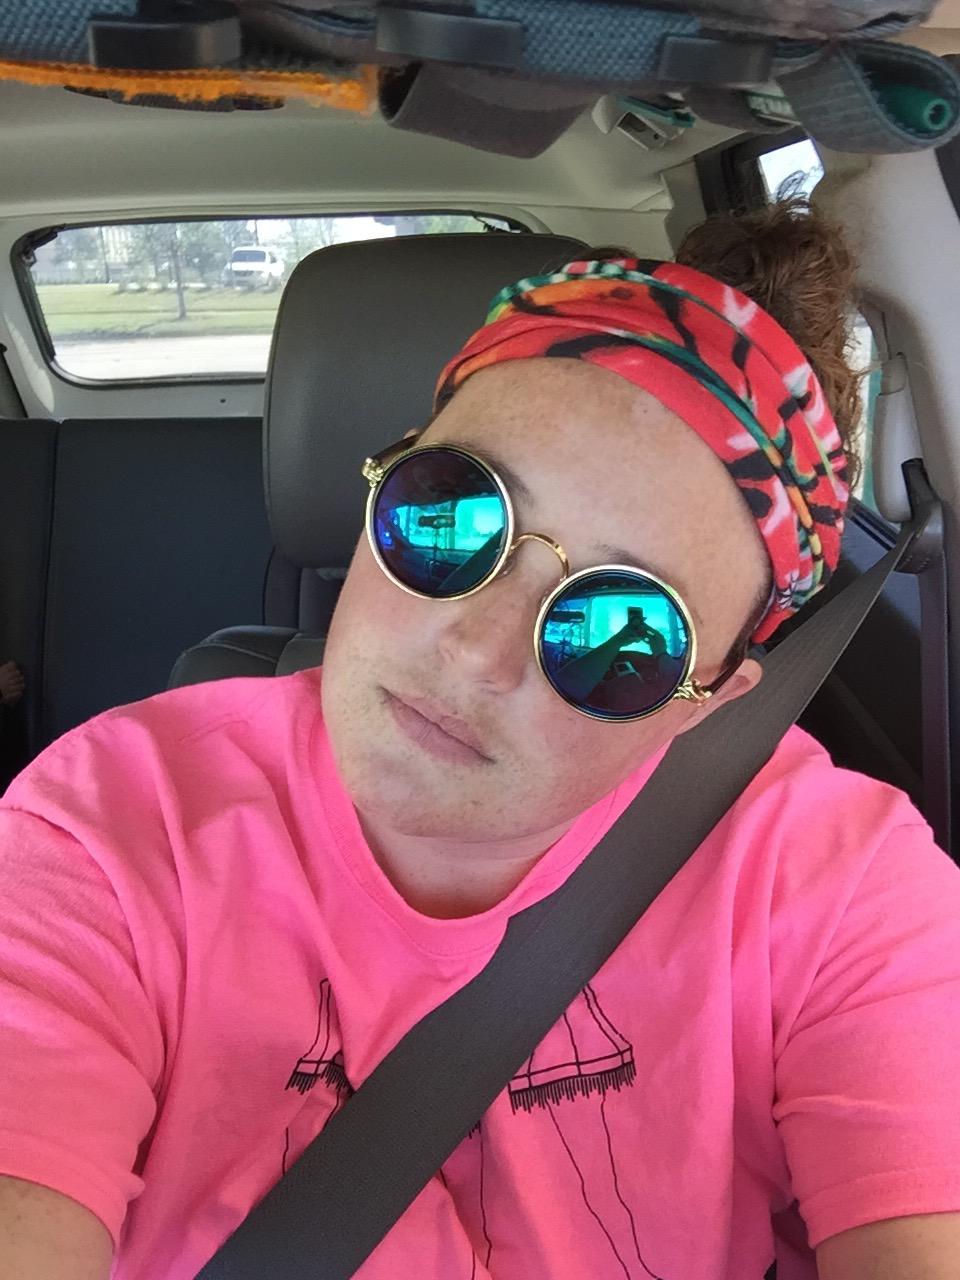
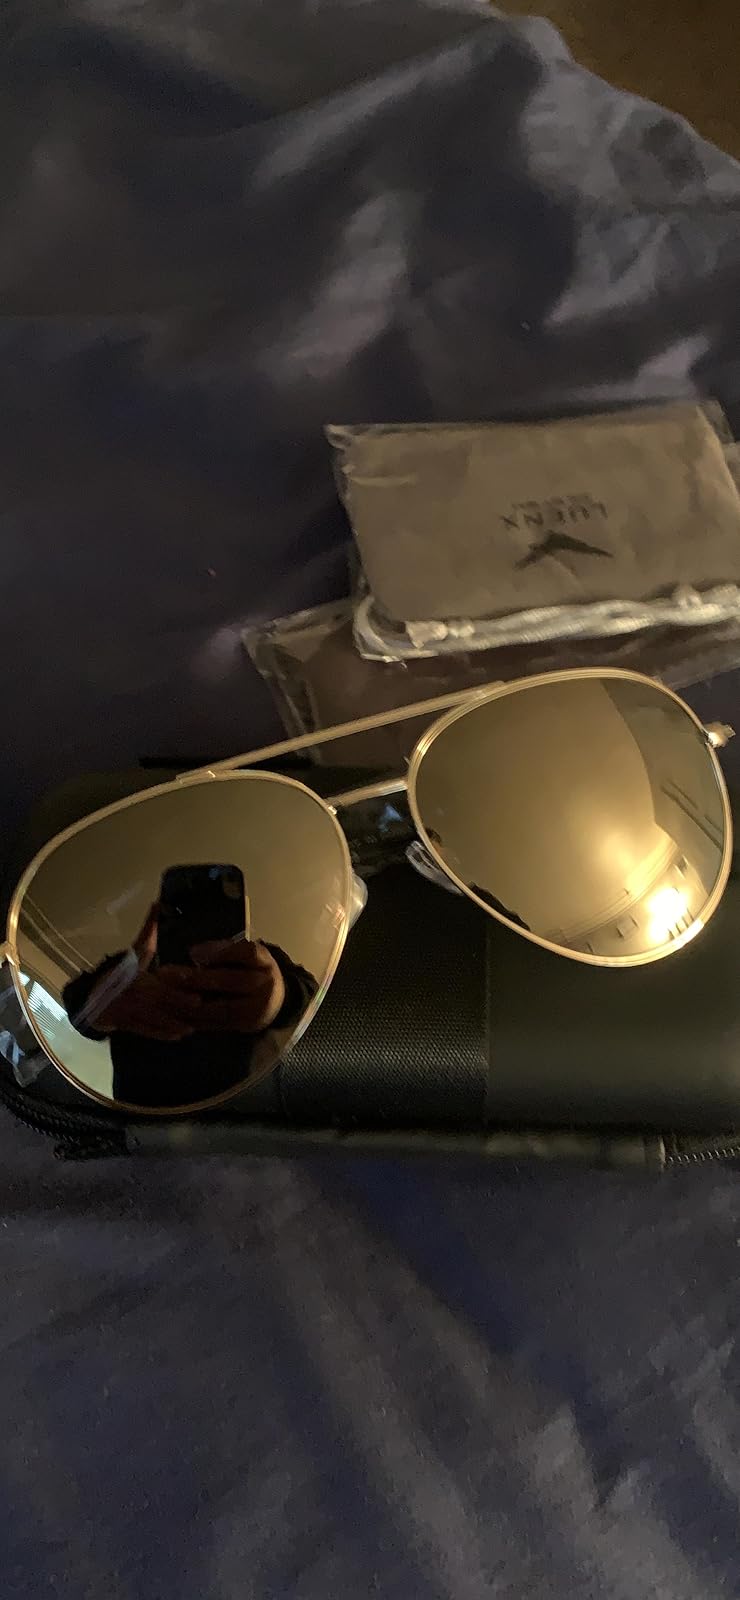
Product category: accessories_sunglasses
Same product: no